Dan Racoțea

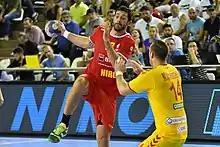

Dan Emil Racoțea (born 21 July 1995) is a Romanian handball player who plays for Górnik Zabrze and the Romanian national team.